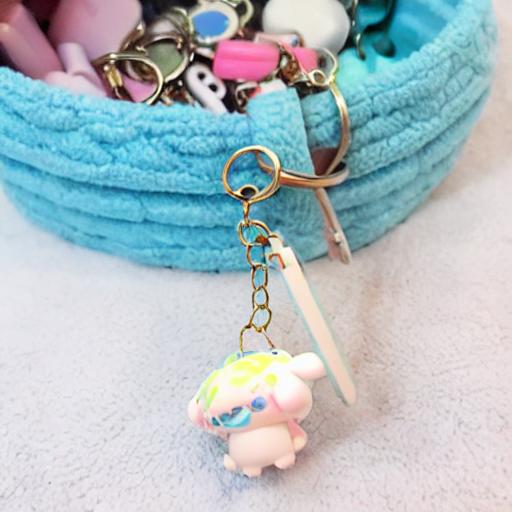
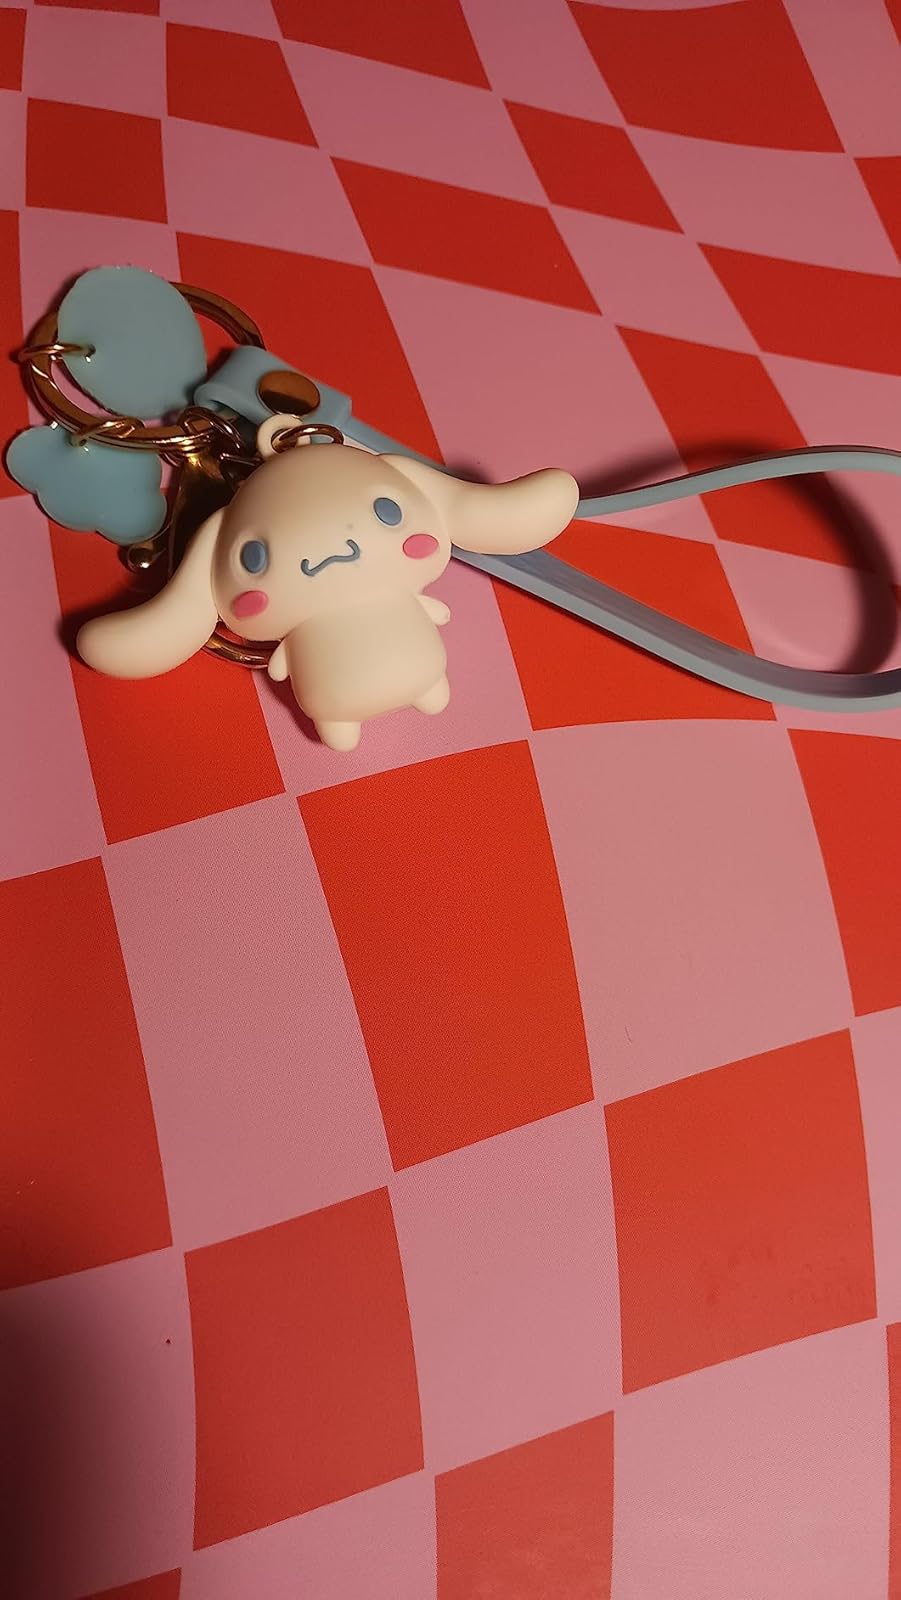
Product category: accessories_keychain
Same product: no